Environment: real
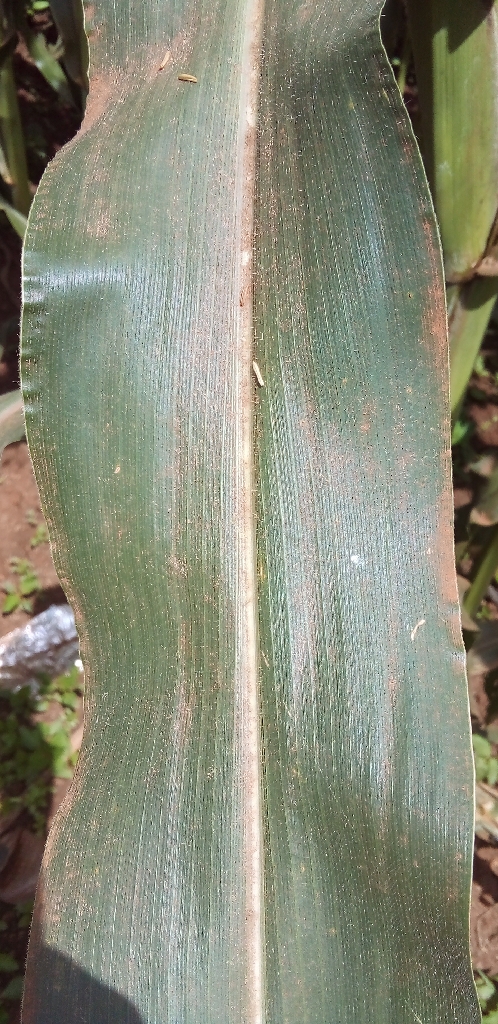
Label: healthy